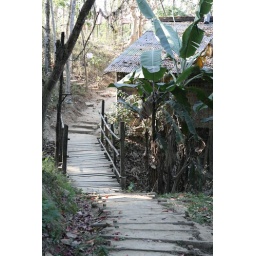
wooden bridge in our resort